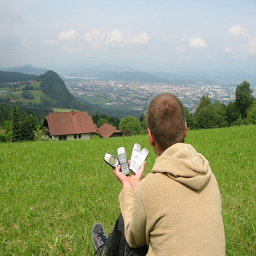
A young man sitting on a hill looking at the view with 4 phones in his hand.
A man is sitting in the grass holding four cell phones.
The young man with four cell phones sits alone.
a person sitting in a field of grass holding old cell phones
A boy sits on a grassy hill holding 4 cell phones as he looks out over the populated valley below.